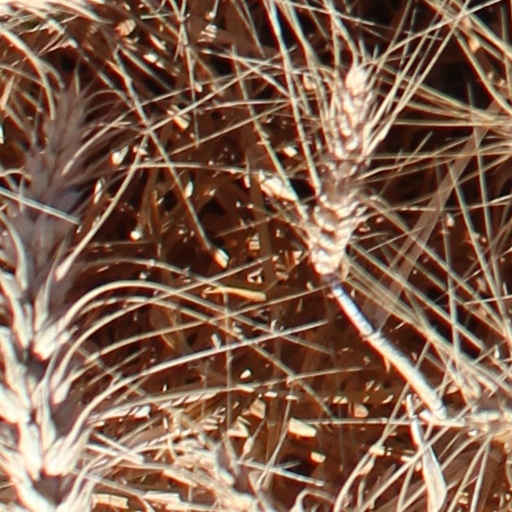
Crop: wheat